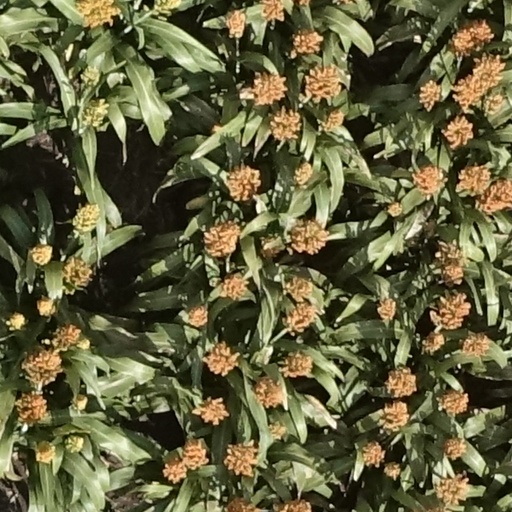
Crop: sorghum